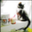
Label: cat